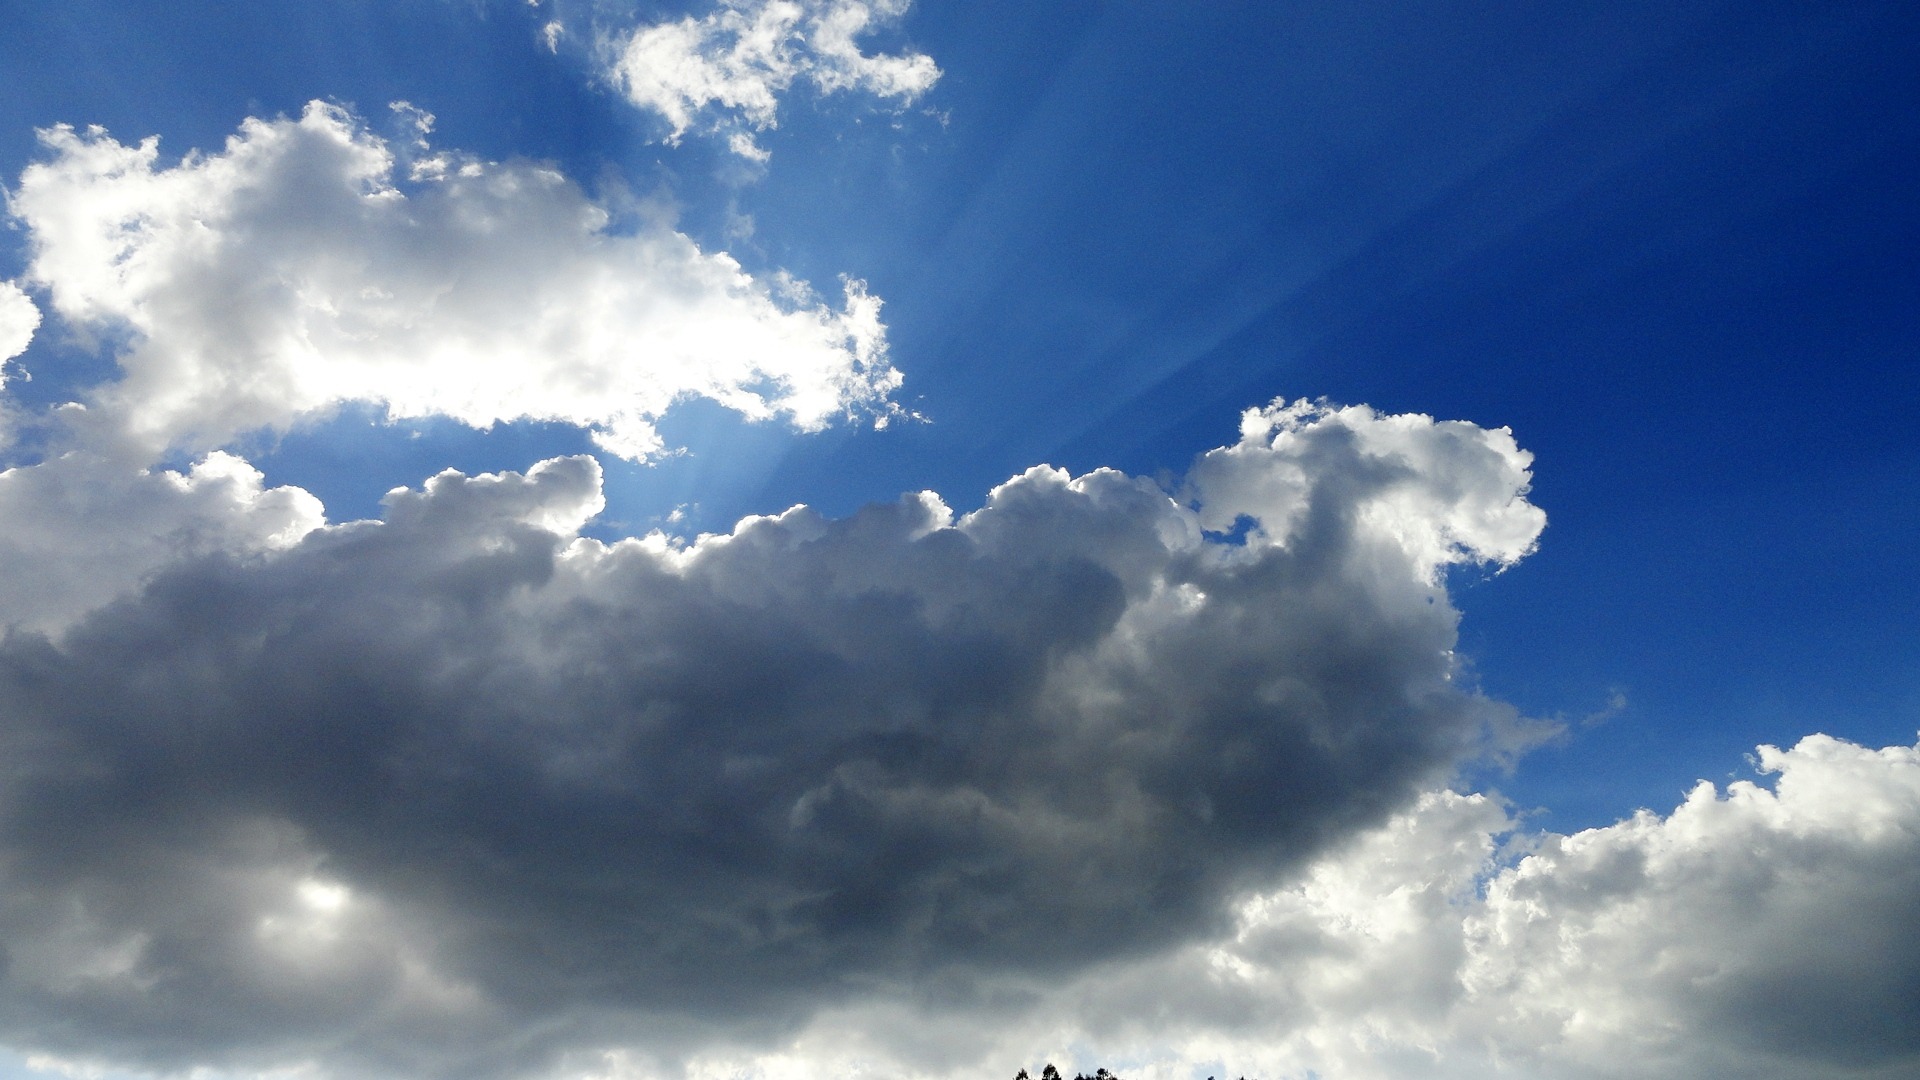
cloud, sky, sun, sunlight, atmosphere, daytime, cumulus, blue, clouds, meteorological phenomenon, atmosphere of earth